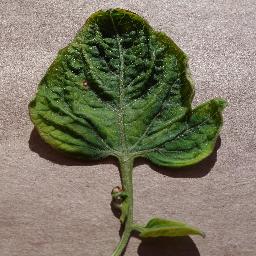
Label: Tomato___Tomato_Yellow_Leaf_Curl_Virus